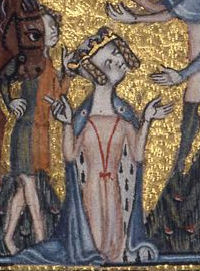
แมรี เดอ โบฮัน

กล่องข้อมูล ขุนนางอังกฤษ|name=แมรี เดอ โบฮัน|image=Psalter_of_Mary_de_Bohun_and_Henry_Bolingbroke_1380-85_Abigail.jpg|caption=ภาพจากหนังสือเพลงสวดสดุดีฉลองการสมรสของแมรี เดอ โบฮันกับเฮนรีแห่งบอลิงบรูก|birth_date=ค.ศ. 1369|death_date=4 มิถุนายน ค.ศ. |death_place=ปราสาทปีเตอร์โบโร นอร์แธมป์ตันเชอร์|spouse=พระเจ้าเฮนรีที่ 4 แห่งอังกฤษ
แมรี เดอ โบฮัน () เป็นพระมเหสีคนแรกของพระเจ้าเฮนรีที่ 4 แห่งอังกฤษและเป็นพระมารดาของพระเจ้าเฮนรีที่ 5 แห่งอังกฤษ แต่เธอถึงแก่กรรมก่อนที่พระสวามีจะขึ้นเป็นกษัตริย์
== วัยเยาว์ ==
แมรี เดอ โบฮันเป็นธิดาคนที่สองของฮัมฟรีย์ เดอ โบฮัน เอิร์ลที่ 7 แห่งเฮริฟอร์ดกับโจน ฟิตซ์อลันผู้เป็นภรรยา ตระกูลเดอ โบฮัน เอิร์ลแห่งเฮริฟอร์ด มีรากเหง้าเดิมเป็นชาวนอร์มันจากเขตบูอัน (หรือโบฮัน) ในคาบสมุทรโกต็องแต็งที่ติดตามพระเจ้าวิลเลียมที่ 1 แห่งอังกฤษ|วิลเลียมผู้พิชิตมาอังกฤษ ว่ากันว่าต้นตระกูลเดอ โบฮันเป็นเครือญาติของวิลเลียมผู้พิชิต เอลิซาเบธแห่งริดแลนด์ ย่าของแมรีเป็นพระราชธิดาคนที่แปดและคนสุดท้ายของพระเจ้าเอ็ดเวิร์ดที่ 1 แห่งอังกฤษ ส่วนเอเลนอร์แห่งแลงคัสเตอร์ ยายของแมรีเป็นบุตรสาวคนที่ห้าของเฮนรี ดยุคที่ 3 แห่งแลงคัสเตอร์ พระราชนัดดาของพระเจ้าเฮนรีที่ 3 แห่งอังกฤษ|พระเจ้าเฮนรีที่ 3 แมรียังมีเชื้อสายของลาเวลินมหาราช เจ้าชายแห่งเวลส์ในทางฝั่งมารดา
แมรีน่าจะเกิดในราวปี ค.ศ. 1368 และอยู่ในการอนุบาลร่วมกับเอเลนอร์ผู้เป็นพี่สาวและเอลิซาเบธผู้เป็นน้องสาว ทว่าเอลิซาเบธ น้องสาวของแมรีถึงแก่กรรมตั้งแต่ยังเล็ก บิดามารดาของแมรีไม่มีบุตรและทายาทชาย เมื่อฮัมฟรีย์ บิดาของแมรีถึงแก่กรรมในเดือนมกราคม ค.ศ. 1373 ด้วยวัยเพียง 31 ปี ขณะนั้นแมรีมีอายุได้เพียง 3 ปี ด้วยไม่มีบุตรชายที่ดินมากมายทั่วประเทศที่เขาถือครองอยู่จึงควรตกเป็นของกิลเบิร์ต เดอ โบฮันผู้เป็นลูกพี่ลูกน้อง ทว่าพระเจ้าเอ็ดเวิร์ดที่ 3 ได้ใช้อิทธิพลทำให้ทรัพย์สินที่ดินของเอิร์ลที่ 7 แห่งเฮริฟอร์ดตกเป็นของบุตรสาวทั้งสองคือเอเลนอร์และแมรี หลังสามีถึงแก่กรรม โจน มารดาของสองพี่น้องไม่ได้สมรสใหม่แต่ได้กลับไปบริหารจัดการที่ดินของเธอเองในเอสเซ็กซ์ ขณะที่เด็กหญิงทั้งสองน่าจะเติบโตในปราสาทเพลชีย์ในเอสเซ็กซ์ซึ่งเป็นทรัพย์สินที่ดินแห่งสำคัญของบิดา
แมรีกับเอเลนอร์อยู่ในฐานะผู้อยู่ในความอนุบาลของพระเจ้าเอ็ดเวิร์ดที่ 3 กษัตริย์จึงมีสิทธิ์จัดแจงเรื่องการสมรสของทั้งคู่ พระเจ้าเอ็ดเวิร์ดที่ 3 โปรดให้พระราชโอรสคนรองๆ ของพระองค์สมรสกับทายาทหญิงของเหล่าขุนนางสำคัญ ไลโอเนลแห่งแอนต์เวิร์ป ดยุกที่ 1 แห่งแคลเรนซ์|ไลโอเนลแห่งแอนท์เวิร์ปสมรสกับเอลิซาเบธ เดอ บะระและได้สืบทอดทรัพย์สินที่ดินอันกว้างใหญ่ไพศาลในไอร์แลนด์โดยสิทธิ์ของเธอ จอห์นแห่งกอนท์สมรสกับบลานช์แห่งแลงคัสเตอร์และได้ครองดัชชีแลงคัสเตอร์อันกว้างใหญ่ไพศาล ขณะที่เอ็ดมันด์แห่งแลงลีย์ ดยุกที่ 1 แห่งยอร์ก|เอ็ดมันด์สมรสทางการเมืองกับเจ้าหญิงสเปน จึงเหลือเพียงทอมัสแห่งวูดสตอก ดยุกที่ 1 แห่งกลอสเตอร์|ทอมัสแห่งวูดสต็อก พระราชโอรสเพียงคนเดียวที่ยังไม่มีพระชายา
ในปี ค.ศ. 1374 เอเลนอร์ พี่สาววัย 11 ปีของแมรีถูกจับสมรสกับทอมัสแห่งวูดสต็อก ทอมัสได้ยึดปราสาทเพลชีย์เป็นที่อยู่อาศัยหลัก ขณะที่โจน มารดาของแมรีกับเอเลนอร์ได้เลือกโรชฟอร์ดฮอลล์เป็นที่อยู่อาศัยหลักของเธอ แม้จะสมรสแล้วแต่เอเลนอร์น่าจะอาศัยอยู่กับมารดาและแมรีที่โรชฟอร์ดฮอลล์เนื่องจากเธอยังเด็กเกินกว่าจะอยู่กินกับสามี เด็กหญิงทั้งสองถูกเลี้ยงดูภายใต้การพิทักษ์ของทอมัส กระทั่งเมื่อเอเลนอร์มีอายุได้ 14 ปีเธอได้ย้ายไปอยู่กับสามีที่ปราสาทเพลชีย์ โดยแมรีน่าจะติดตามไปด้วย
== การสมรสกับเฮนรีแห่งบอลิงบรูก ==
ทอมัสเป็นชายหนุ่มที่ทะเยอทะยาน ด้วยความเป็นพระราชโอรสคนเล็กพระองค์จึงต้องหาที่ดินและความมั่งคั่งมาให้ตัวเอง พระองค์ต้องการให้ทรัพย์สินที่ดินของตระกูลเดอ โบฮันเป็นของพระชายาแต่เพียงผู้เดียว เพื่อที่จะได้เป็นของพระองค์ทั้งหมดในอีกต่อหนึ่ง ว่ากันว่าพระองค์กับเอเลนอร์ได้เกลี่ยกล่อมให้แมรีซึ่งยังเด็กมากบวชเข้าคอนแวนต์เพื่อจะได้สละสิทธิ์ในมรดกส่วนของเธอ แต่ก็เป็นไปได้ว่าการบวชเข้าคอนแวนต์อาจเป็นความประสงค์ของแมรีเอง ครอบครัวของเธอไม่ได้เกี่ยวอะไรด้วย เนื่องจากในยุคนั้นการบวชเข้าคอนแวนต์ของหญิงสาวจากตระกูลชนชั้นสูงไม่ใช่เรื่องแปลกและคนที่มีเส้นสายดีอย่างแมรีสามารถขึ้นเป็นพระอธิการิณีได้ไม่ยาก ทว่าเอลิซาเบธ เดอ โบฮัน อาของแมรีและเอเลนอร์ซึ่งสมรสกับริชาร์ด ฟิตซ์อลัน เอิร์ลที่ 11 แห่งอารันเดล|ริชาร์ด ฟิตซ์อลัน เอิร์ลแห่งอารันเดล ชายผู้ทรงอิทธิพลที่สุดคนหนึ่งของประเทศได้สมคบคิดกับจอห์นแห่งกอนท์ พระเชษฐาของทอมัส วางแผนจะจับแมรีสมรสกับพระเจ้าเฮนรีที่ 4 แห่งอังกฤษ|เฮนรีแห่งบอลิงบรูก เอิร์ลแห่งเดอร์บี บุตรชายคนเดียวที่เหลืออยู่ของกอนท์ ด้วยความช่วยเหลือของโจน มารดาของแมรี แมรีได้ถูกพาตัวออกจากปราสาทเพลชีย์ไปที่ปราสาทอารันเดลซึ่งเป็นบ้านของริชาร์ด ฟิตซ์อลันโดยแกล้งทำเป็นว่าเธอจะไปเยี่ยมเอลิซาเบธ เดอ โบฮันผู้เป็นอา
ไม่มีใครรู้ว่าใจจริงแล้วแมรีอยากสมรสหรืออยากบวช แต่ในช่วงฤดูร้อนของปี ค.ศ. 1380 เธอได้เข้าพิธีสมรสกับเฮนรีแห่งบอลิงบรูก โดยแมรีน่าจะมีอายุอยู่ในช่วง 11–12 ปี ส่วนเจ้าบ่าวของเธอมีอายุอยู่ในช่วง 13–14 ปี พิธีสมรสน่าจะจัดขึ้นที่โรชฟอร์ดฮอลล์ บ้านของโจน มารดาของแมรี กอนท์กับโจนบรรลุข้อตกลงสมรสโดยมีข้อแม้หนึ่ง คือ ให้แมรีกับเฮนรีแยกกันอยู่จนกว่าแมรีจะมีอายุ 16 ปี และจอห์นจะเป็นคนออกค่าใช้จ่ายในการเลี้ยงดูแมรี ว่ากันว่าทอมัสแห่งวูดสต็อกเคืองพระเชษฐาที่ทำลายแผนการของพระองค์ ความสัมพันธ์ของทั้งคู่จึงย่ำแย่ตั้งแต่นั้นเป็นต้นมา
แมรีอยู่กับมารดาอีกหลายปีจนกระทั่งถึงวัยที่สามารถอยู่กินกับเฮนรีได้ แต่บันทึกบางฉบับกล่าวว่าเธอกับเฮนรีได้ฝ่าฝืนค่ำสั่งลักลอบมีสัมพันธ์กันจนแมรีตั้งครรภ์และให้กำเนิดบุตรคนแรกในปี ค.ศ. 1382 ขณะมีอายุเพียง 14 ปี บุตรคนแรกของทั้งคู่เป็นบุตรชายซึ่งเกิดที่ปราสาทมอนมัธทางตะวันออกเฉียงใต้ของเวลส์ ทว่าทารกน้อยมีชีวิตอยู่ได้ไม่กี่วัน ในเดือนธันวาคม ค.ศ. 1384 แมรีได้รับการรับรองว่าบรรลุนิติภาวะ เธอได้ย้ายไปอยู่ในครัวเรือนของสามีและได้ติดตามสามีเดินทางไปลอนดอนเพื่อเข้าไปมีส่วนร่วมในการบริหารบ้านเมืองของพระเจ้าริชาร์ดที่ 2 แห่งอังกฤษ|พระเจ้าริชาร์ดที่ 2 ในปี ค.ศ. 1385 เฮนรีกับแมรีใช้เวลาในช่วงคริสต์มาสด้วยกันในเลสเตอร์ ต่อมาแมรีได้ตั้งครรภ์และให้กำเนิดบุตรคนโตของทั้งคู่ซึ่งเป็นบุตรชายชื่อว่าพระเจ้าเฮนรีที่ 5 แห่งอังกฤษ|เฮนรี (ต่อมาคือพระเจ้าเฮนรีที่ 5) ขณะมีอายุได้ 18 ปี
ปีต่อมาขณะที่เฮนรี กอนท์ และทอมัส (ขณะนั้นดำรงตำแหน่งเป็นดยุคแห่งกลอสเตอร์) ขัดแย้งทางการเมืองกับพระเจ้าริชาร์ดที่ 2 มากขึ้น แมรีได้ให้กำเนิดทอมัสแห่งแลงคัสเตอร์ ดยุคที่ 1 แห่งแคลเรนซ์|ทอมัส บุตรชายคนที่สอง บันทึกบางฉบับกล่าวว่าแมรีได้แท้งบุตรในช่วงฤดูร้อนของปี ค.ศ. 1388 แต่เธอก็ตั้งครรภ์อีกครั้งในเดือนกันยายนและได้ให้กำเนิดจอห์นแห่งแลงคาสเตอร์ ดยุคแห่งเบดฟอร์ดที่ 1|จอห์น บุตรชายคนที่สามในเดือนมิถุนายน ค.ศ. 1389 ระหว่างนั้นเฮนรีได้เข้าร่วมประชุมรัฐสภาและใช้เวลาส่วนใหญ่ในกรุงลอนดอน ขณะที่แมรีพักอยู่นอกลอนดอน พระองค์อาจแวะเวียนมาหาเธอเป็นครั้งคราว
ในปี ค.ศ. 1389 กอนท์กลับมาอังกฤษหลังจากเดินทางไปต่างแดนสามปี ครอบครัวได้ใช้เวลาด้วยกันในช่วงคริสต์มาสที่ปราสาทเฮริฟอร์ด ในเดือนมกราคมกอนท์และเฮนรีเดินทางไปลอนดอน ส่วนแมรีกับครัวเรือนของเธอเดินทางไปที่ปราสาทเคนิลเวิร์ธ ในช่วงนั้นเองที่เฮนรีตัดสินใจจะเดินทางไปแสวงบุญที่เยรูซาเล็ม ในเดือนตุลาคมแมรีให้กำเนิดบุตรชายคนที่สี่ที่ตั้งชื่อว่าฮัมฟรีย์ ดยุคแห่งกลอสเตอร์|ฮัมฟรีย์ตามชื่อบิดาของเธอ เฮนรีกลับมาอังกฤษอย่างปลอดภัยในช่วงฤดูใบไม้ร่วงปี ค.ศ. 1391 สองสามีภรรยาใช้เวลาส่วนใหญ่ของช่วงฤดูร้อนและช่วงต้นฤดูใบไม้ผลิด้วยกันที่ปราสาทเคนิลเวิร์ธกับลูกๆ เมื่อเฮนรีเดินทางไปลอนดอนเพื่อเข้าร่วมประชุมรัฐสภา มีบันทึกกล่าวว่าพระองค์ได้ส่งแอปเปิลและลูกแพร์มาให้ภรรยาซึ่งกำลังตั้งครรภ์บุตรคนที่ห้า ในฤดูใบไม้ผลิของปีนั้นเธอได้ให้กำเนิดบุตรสาวคนแรกที่ตั้งชื่อว่าบลานช์แห่งอังกฤษ|บลานช์ตามชื่อของมารดาที่ล่วงลับไปนานแล้วของเฮนรี ในตอนนั้นสามีของเธออยู่กับบิดาของเขาในเมืองกาแล (เมือง)|กาแล
หลายเดือนต่อมาเฮนรีกลับมาแต่ก็ไม่นานเขาก็มีแผนจะออกไปผจญภัยครั้งใหม่ในปรัสเซีย ปราก เวียนนา เวนิซ และเยรูซาเล็มซึ่งกอนท์ได้ให้การสนับสนุนและให้เงินทุนในการเดินทาง เฮนรีจากไปประมาณหนึ่งปี ในช่วงนั้นแมรีได้ใช้ชีวิตอยู่อย่างเงียบๆ กับลูกๆ เหมือนเช่นที่ผ่านมา เฮนรีกลับมาอังกฤษในเดือนมิถุนายน ค.ศ. 1393 เขาได้ขึ้นเหนือไปช่วยกอนท์ปราบกบฏ สองสามีภรรยาได้กลับมาอยู่ด้วยกันอีกครั้งในเดือนกันยายนและแมรีได้ตั้งครรภ์บุตรคนที่หก ในช่วงที่เธอตั้งครรภ์เฮนรีใช้เวลาส่วนใหญ่อยู่ในกรุงลอนดอน มีบันทึกว่าเขาได้ส่งหอยแมลงภู่และหอยนางรมมาให้ภรรยา ปลายเดือนมีนาคม กอนส์ตันซาแห่งกัสติยา ดัชเชสแห่งแลงคัสเตอร์|กอนส์ตันซาแห่งกัสติยา พระชายาของกอนท์สิ้นพระชนม์ ไม่กี่อาทิตย์ต่อมาแมรีเข้าสู่ช่วงเก็บตัวเพื่อเตรียมคลอดและในเดือนมิถุนายนของปีนั้นเธอได้ให้กำเนิดบุตรสาวคนที่สองที่ตั้งชื่อว่าฟิลิปปาแห่งอังกฤษ|ฟิลิปปาตามชื่อของพระนางฟิลิปปาแห่งเฮนอลต์|ฟิลิปปาแห่งแอโน ย่าของเฮนรีซึ่งเป็นพระราชินีคู่สมรสของพระเจ้าเอ็ดเวิร์ดที่ 3
ทว่าหลังให้กำเนิดฟิลิปปาได้ไม่นานแมรีก็ถึงแก่กรรมที่ปราสาทปีเตอร์โบโรด้วยวัย 25 ปี ไม่มีใครทราบถึงสาเหตุการตายที่แน่ชัด นักประวัติศาสตร์ไม่มั่นใจว่าเธอเสียชีวิตระหว่างคลอดหรือเสียชีวิตจากการติดเชื้อหลังคลอด ในตอนนั้นร่างของกอนส์ตันซาแห่งกัสติยา มารดาเลี้ยงของพระสวามีของแมรียังไม่ได้รับการฝัง สุดท้ายพิธีศพของกอนส์ตันซาถูกจัดขึ้นในเลสเตอร์ในวันที่ 5 กรกฎาคม ส่วนของแมรีถูกจัดขึ้นในวันต่อมา หลายปีต่อมาเมื่อบุตรชายของเธอได้ขึ้นครองราชย์เป็นพระเจ้าเฮนรีที่ 5 พระองค์ได้สั่งให้ทำรูปปั้นแกะสลักหลุมศพทองแดงให้หลุมฝังศพของเธอ
เนื่องจากถึงแก่กรรมก่อนที่สามีของเธอจะปลดพระเจ้าริชาร์ดที่ 2 ลงจากบัลลังก์ในปี ค.ศ. 1399 แมรีจึงไม่ได้เป็นพระราชินีคู่สมรสแห่งอังกฤษ ในช่วงที่มีชีวิตอยู่เธอได้ดำรงยศเป็นเพียงเคาน์เตสแห่งเดอร์บี ไม่มีใครรู้ว่าความสัมพันธ์ระหว่างแมรีกับพระเจ้าเฮนรีเป็นไปในทิศทางไหน แต่ดูจากจำนวนบุตรที่ทั้งคู่มีด้วยกันและจากการที่พระเจ้าเฮนรีพยายามปลีกตัวจากลอนดอนมาใช้เวลาอยู่กับเธอทำให้คาดเดากันว่าทั้งคู่รักกัน หรืออย่างน้อยก็เป็นมิตรที่ดีต่อกัน หลักฐานทั้งหมดบ่งชี้ว่าทั้งคู่มีชีวิตครอบครัวที่มีความสุข
== พระราชโอรสธิดา ==
แมรีกับพระเจ้าเฮนรีที่ 4 มีพระราชโอรสธิดาด้วยกันหกคน คือ
* พระเจ้าเฮนรีที่ 5 แห่งอังกฤษ (สมภพ ค.ศ. 1386) สมรสกับพระนางแคทเธอรินแห่งวาลัว สมเด็จพระราชินีแห่งอังกฤษ|แกเตอรีนแห่งวาลัว มีพระราชโอรสหนึ่งคน คือ พระเจ้าเฮนรีที่ 6 แห่งอังกฤษ
* ทอมัสแห่งแลงคัสเตอร์ ดยุคที่ 1 แห่งแคลเรนซ์ (ประสูติ ค.ศ. 1387) สมรสกับมาร์กาเร็ต ฮอลแลนด์ ไม่มีบุตร
* จอห์นแห่งแลงคัสเตอร์ ดยุคที่ 1 แห่งเบดฟอร์ด (ประสูติ ค.ศ. 1389) สมรสกับ (1) อานน์แห่งบูร์กอญ ไม่มีบุตร (2) จาเค็ตตาแห่งลักเซ็มเบิร์ก ไม่มีบุตร
* ฮัมฟรีย์ ดยุคแห่งกลอสเตอร์ (ประสูติ ค.ศ. 1390) สมรสกับ (1) ฌาคเคอรีน เคาน์เตสแห่งแอโนและฮอลแลนด์ ไม่มีบุตร (2) เอเลนอร์ คอแบม ไม่มีบุตร
* บลานช์แห่งอังกฤษ (ประสูติ ค.ศ. 1392) สมรสกับลุดวิจที่ 3 เจ้าชายพาลาไทน์ผู้คัดเลือก มีบุตร
* ฟิลิปปาแห่งอังกฤษ (ประสูติ ค.ศ. 1394) สมรสกับพระเจ้าเอริกแห่งพอเมอราเนีย กษัตริย์แห่งเดนมาร์ก นอร์เวย์ และสวีเดน ไม่มีพระราชโอรสธิดา
== อ้างอิง ==
* The Creative Historian, Almost Queens: Mary de Bohun
* Rebecca Starr Brown, Henry IV’s First Wife, Mary de Bohun
* English Monarchs, Mary de Bohun
* Unofficial Royalty, Mary de Bohun, Countess of Northampton, Countess of Derby
หมวดหมู่:บุคคลที่เกิดในคริสต์ทศวรรษ 1360
หมวดหมู่:บุคคลที่เสียชีวิตในปี พ.ศ. 1937
หมวดหมู่:บุคคลในคริสต์ศตวรรษที่ 14
หมวดหมู่:ราชวงศ์แลงคัสเตอร์
หมวดหมู่:เครื่องราชอิสริยาภรณ์การ์เตอร์